Han Suk-kyu

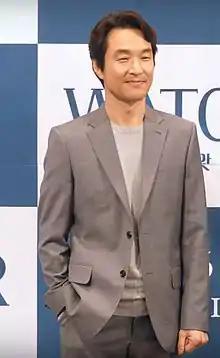
Han in 2019

Han Suk-kyu (born November 3, 1964) is a South Korean actor. One of the leading actors of Korean cinema in the 1990s, he rose to prominence with a string of critically acclaimed films, including "Green Fish" (1997), "No. 3" (1997), "The Contact" (1997), "Christmas in August" (1998), and the action thriller "Shiri" (1999), which was a major box office success and marked a turning point for the Korean film industry. Following this successful period, Han took a hiatus from acting due to a herniated disc.